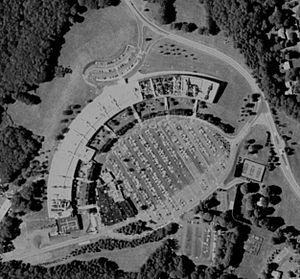
Le Thomas J. Watson Research Center est le siège central de la recherche d'IBM avec au total huit laboratoires en six pays.